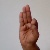
The image shows a hand gesture representing the letter 'F' in Indian Sign Language.